Staffordshire dog figurine

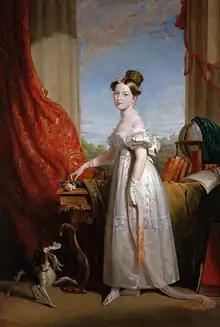
Victoria with her spaniel Dash, 1833, painting by George Hayter

"Wally dugs" have been mentioned in Scottish poetry, including ""The Queen of Sheba"" by Kathleen Jamie and in a poem describing life in a Glasgow tenement.